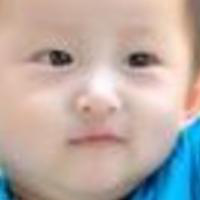
Age group: age 01-10